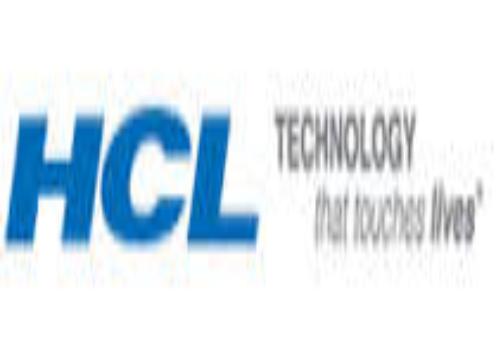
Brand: HCL
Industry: Sports